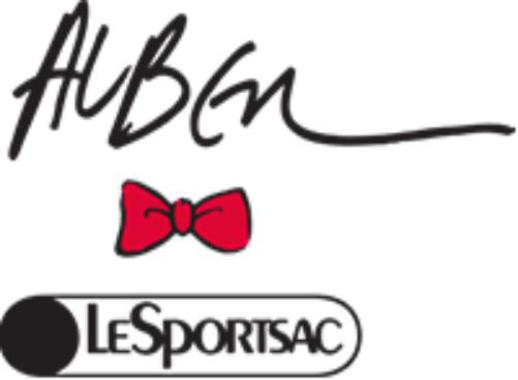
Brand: lesportsac
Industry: Clothes